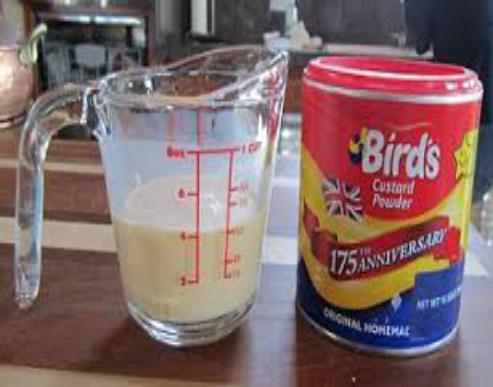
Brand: Bird's Custard
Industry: Food